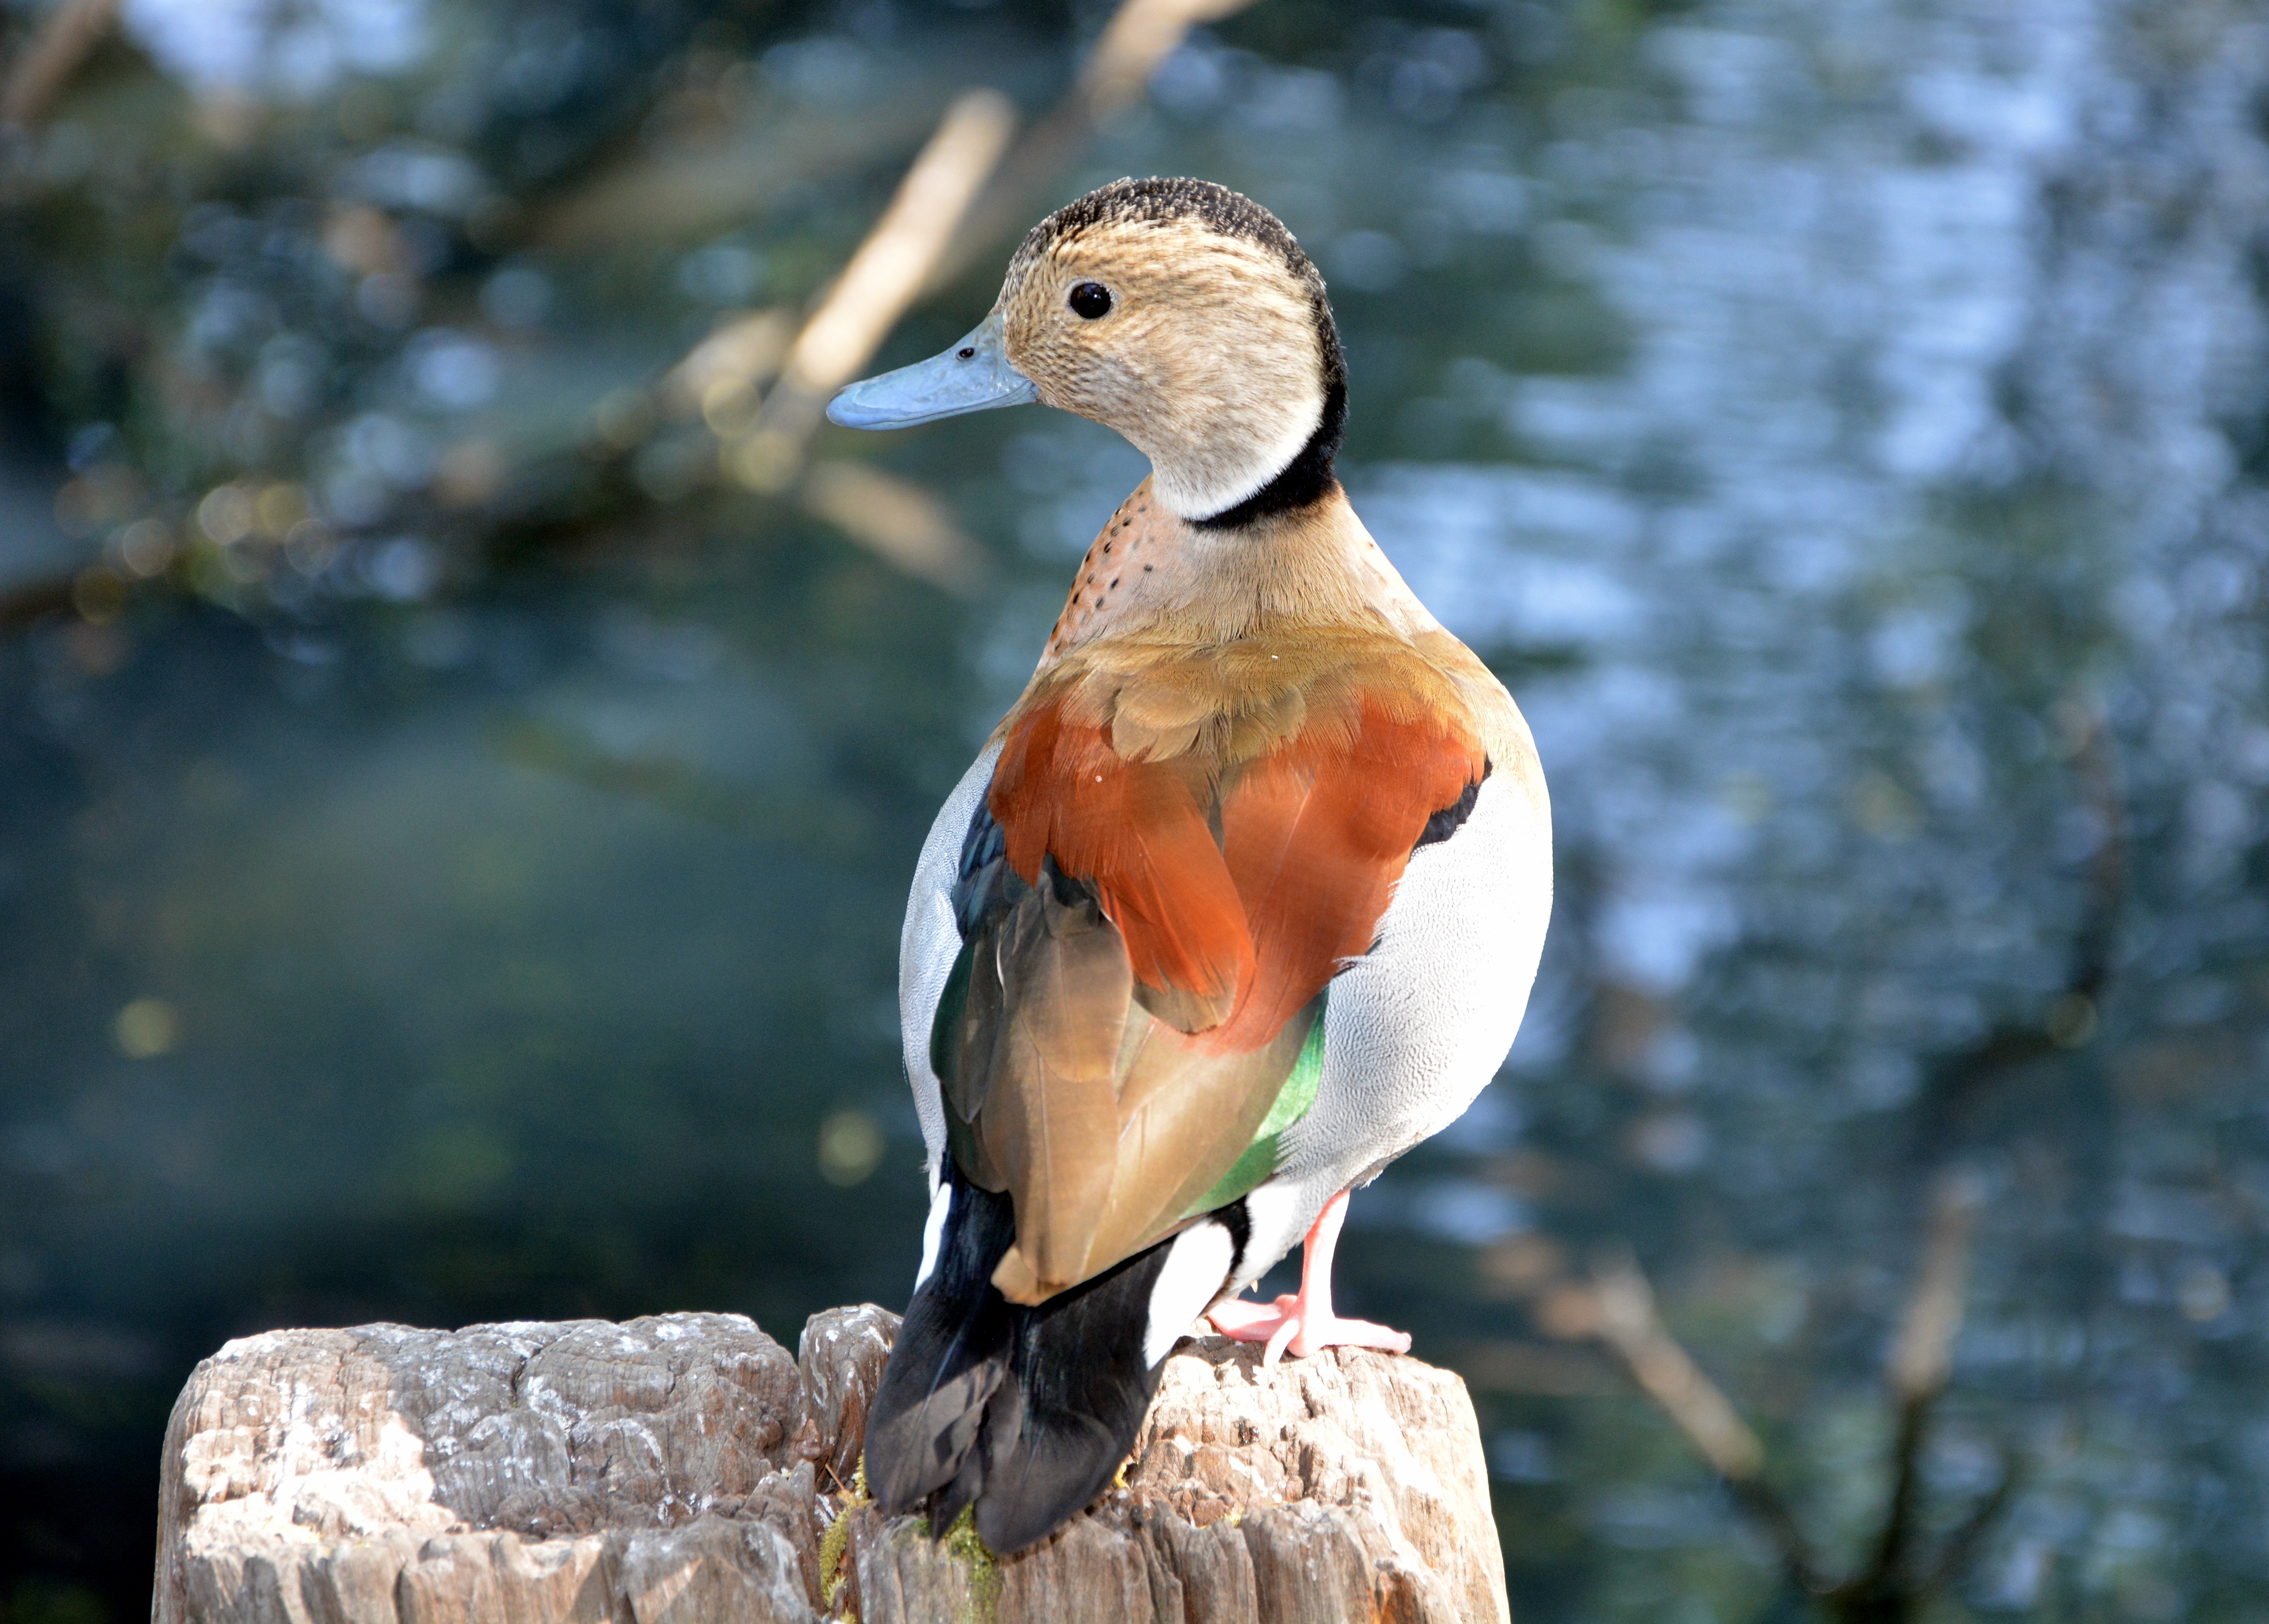
nature, bird, wildlife, zoo, beak, fauna, swimming, duck, vertebrate, colours, water bird, feathered bird